List of Penn State Nittany Lions head football coaches

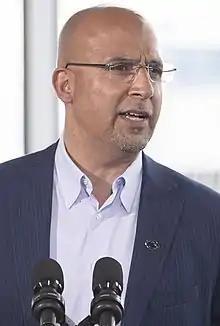
James Franklin has served as head coach of the Nittany Lions since January 2014.

The Penn State Nittany Lions college football team represents Pennsylvania State University in the Big Ten Conference (Big 10), as part of the NCAA Division I Football Bowl Subdivision. The program has had 16 head coaches, and 1 interim head coach, since it began play during the 1887 season. Since January 2014, James Franklin has served as Penn State's head coach.